Ricky Charles

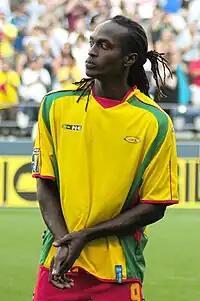
Charles with Grenada in 2009

Ricky Charles (born 16 June 1975) is a Grenadian retired footballer who played as a midfielder. He played for the Grenada national team and is his nation's top scorer with 37 goals.